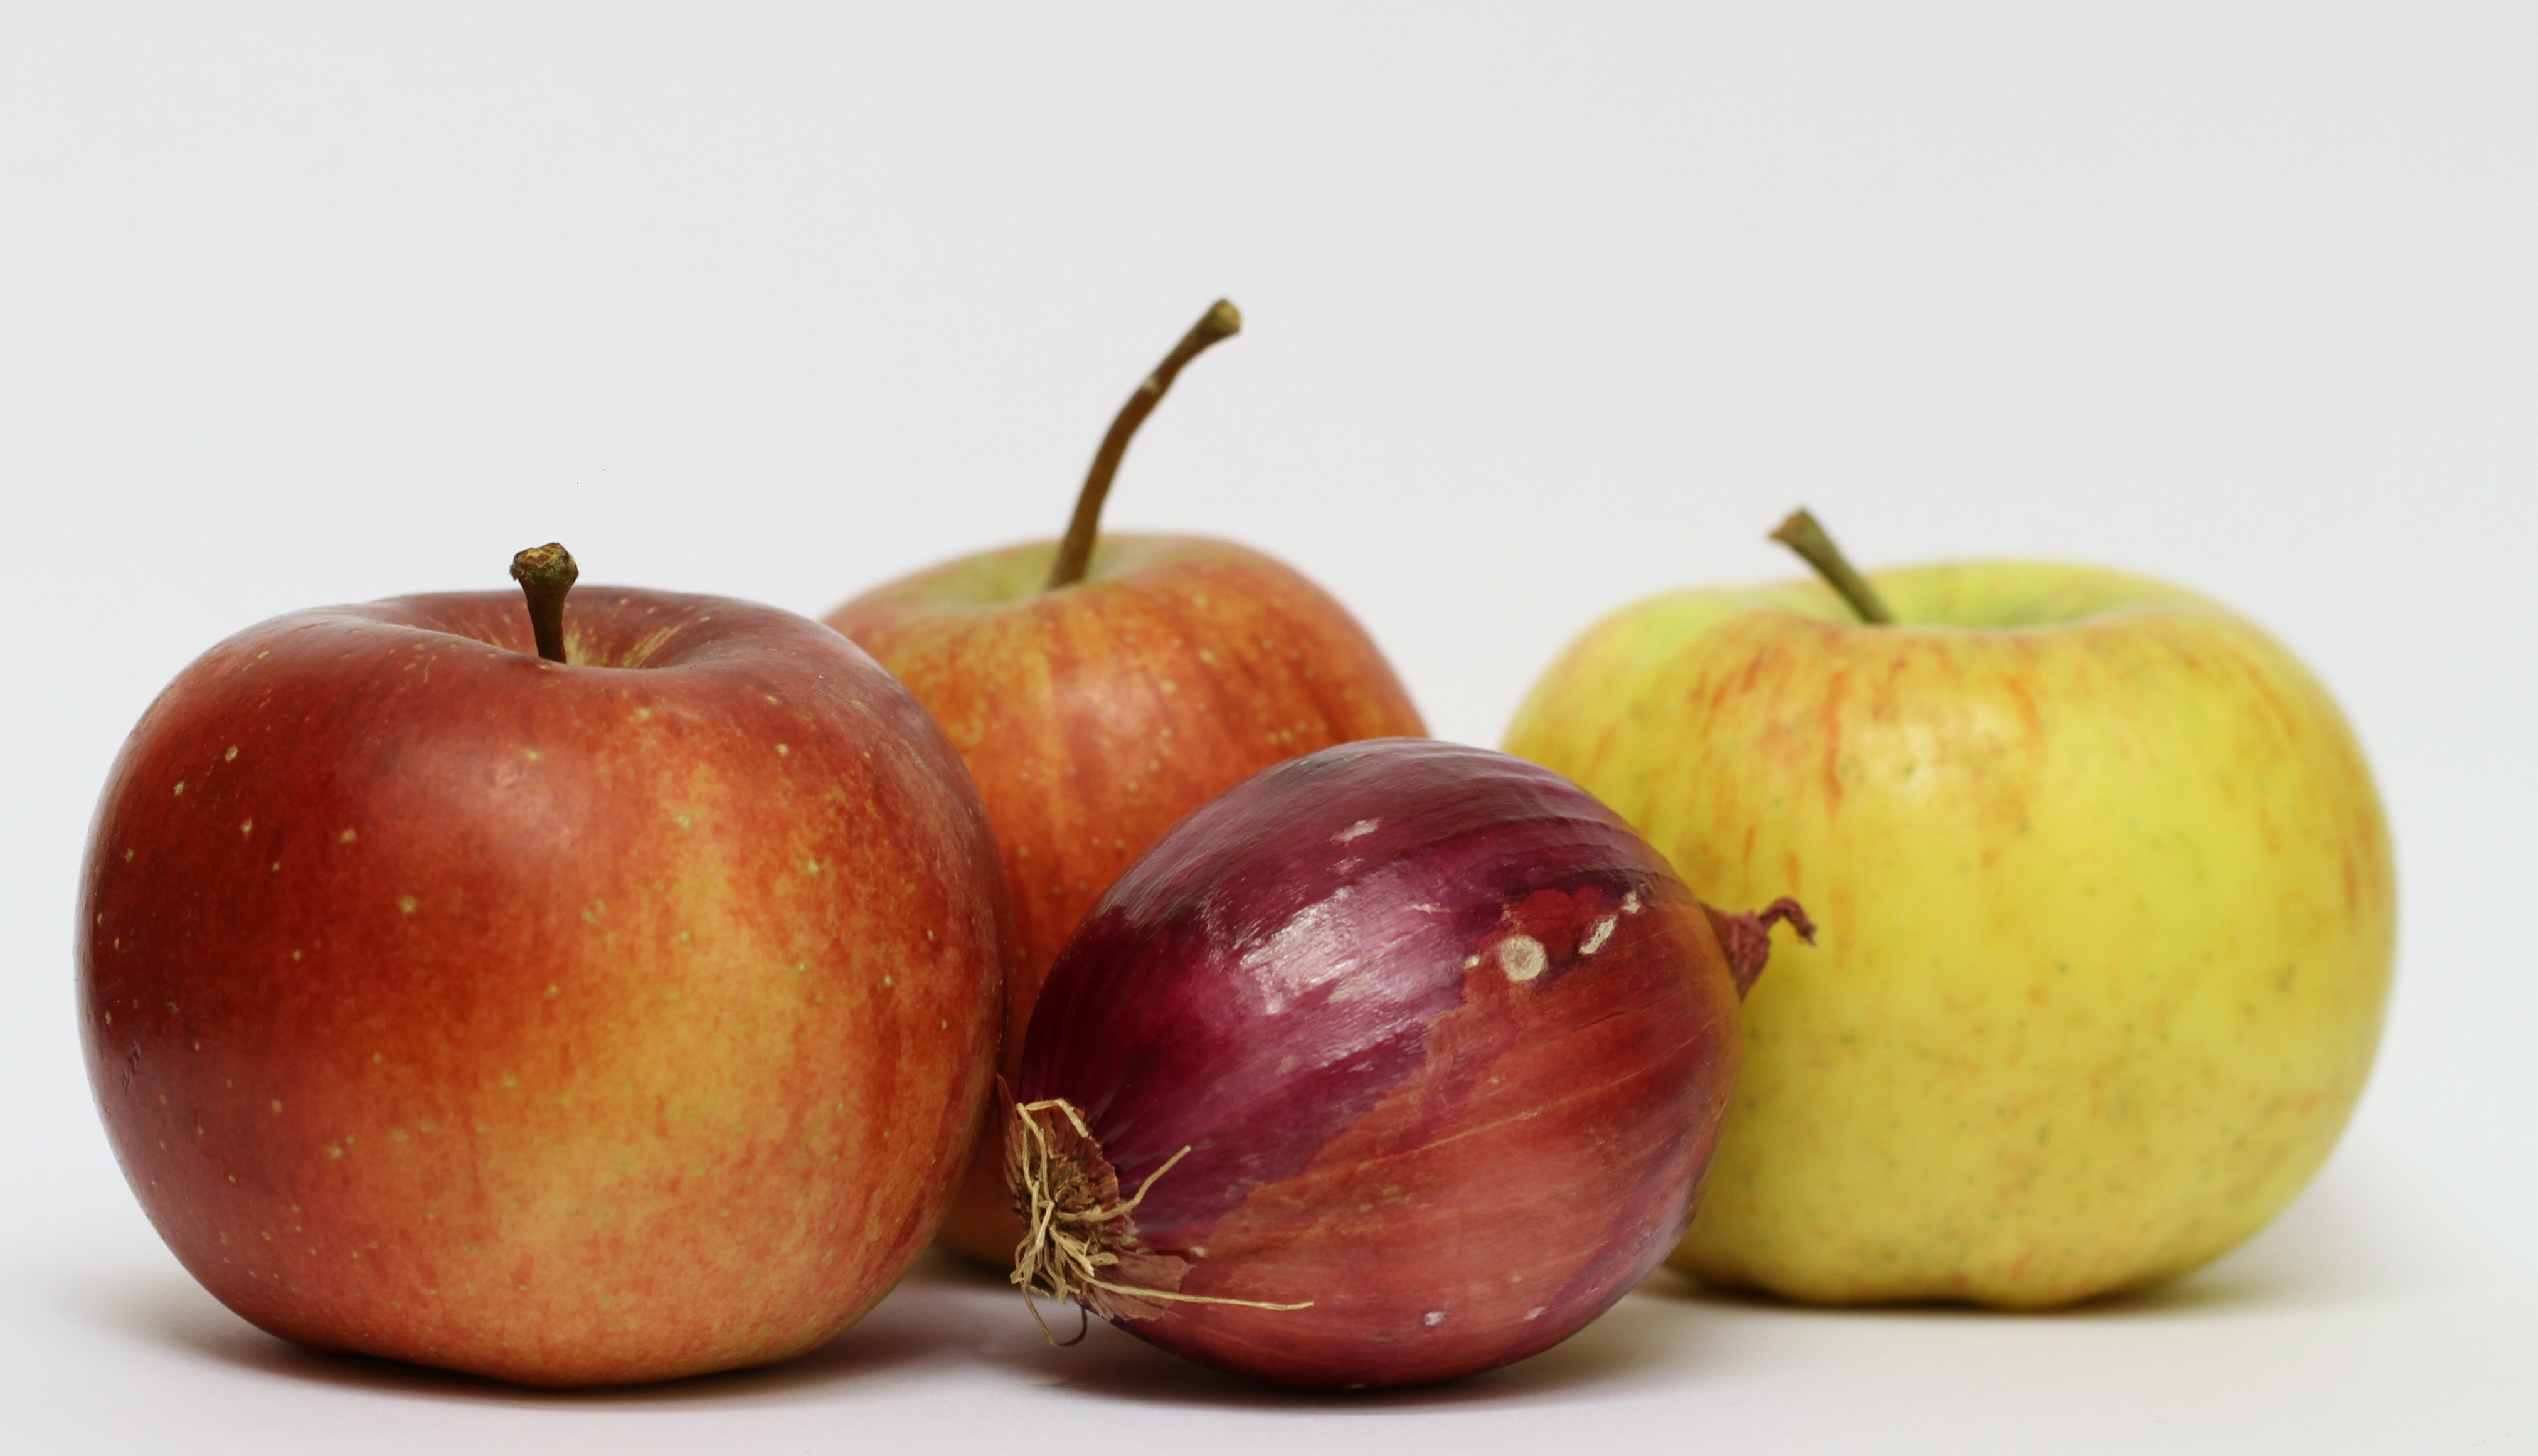
apple, plant, fruit, food, red, produce, healthy, onion, stalk, red apple, skin, vitamins, frisch, kernobstgewaechs, flowering plant, rose family, still life photography, land plant